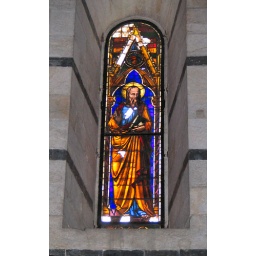
One of the stained glass windows in the church of Vincentivs Carmignanivs